The Rolling Stones Rock and Roll Circus

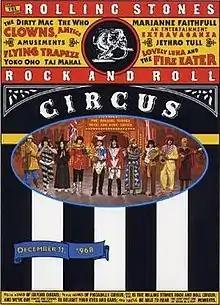

The Rolling Stones Rock and Roll Circus is a British concert film hosted by and featuring the Rolling Stones, filmed on 11–12 December 1968. It was directed by Michael Lindsay-Hogg, who proposed the idea of a "rock and roll circus" to Jagger. The show was filmed on a makeshift circus stage with Jethro Tull, The Who, Taj Mahal, Marianne Faithfull, and the Rolling Stones. John Lennon and his fiancee Yoko Ono performed as part of a one-shot supergroup called The Dirty Mac, featuring Eric Clapton on guitar, Mitch Mitchell (of The Jimi Hendrix Experience) on drums, and the Stones' Keith Richards on bass. The recently formed Led Zeppelin had been considered for inclusion, but the idea was rejected. (As the Who's Pete Townshend recalled, an earlier idea for a circus-themed concert tour had been floated; it would have featured the Stones, the Who, and the Small Faces.)